Sierra de Hoyo de Manzanares

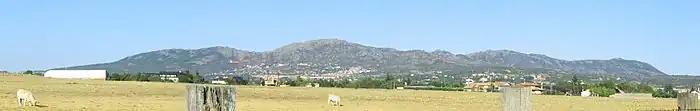
Panoramic view of the Sierra de Hoyo de Manzanares.

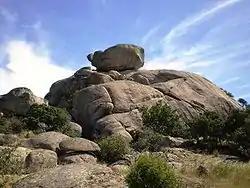
Canto de la Cueva, another of the "canchales" in the surroundings of the Sierra de Hoyo.

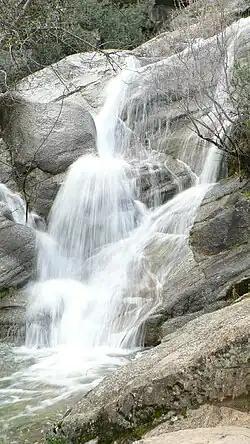
El Covacho waterfall in the Peña Herrera stream.

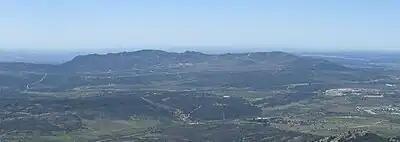
Sierra de Hoyo seen from the summit of El Yelmo, to the north.

This mountain chain is integrated in two basins, the Guadarrama and the Manzanares, both tributaries (the first one) and sub tributaries (the second one, by Jarama del Tagus. In it are born different streams, which, given the continentalized Mediterranean climate of the area, suffer a strong low water. Almost all of them dry up during the summer, except for the streams of Peregrinos (Guadarrama), or Trofas and Navahuerta (Manzanares), with water flowing throughout the year, which can be considered as its main fluvial currents.